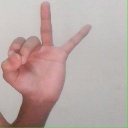
अक्षर: ण